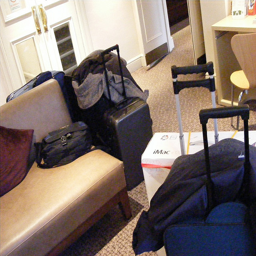
A living room filled with luggage and furniture.
Several suitcases placed next to a couch and chair in a living room.
The luggage is ready with all the handles extended
A living room area with multiple pieces of luggage.
A bunch of luggage that is sitting on the ground and a couch.